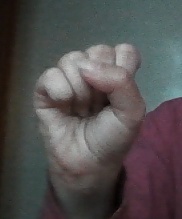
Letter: saad